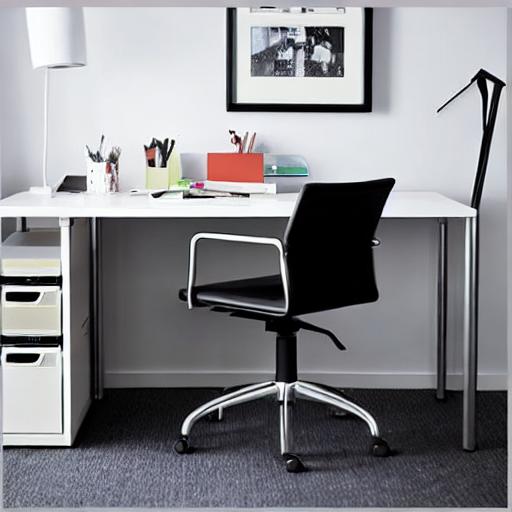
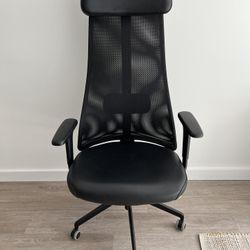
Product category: items_chair
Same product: no